Strugo-Krasnensky District

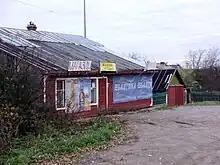
A grocery store in the village of Ludoni

The main agricultural specializations in the district are cattle breeding (with milk and meat production) and crops and potato growing.